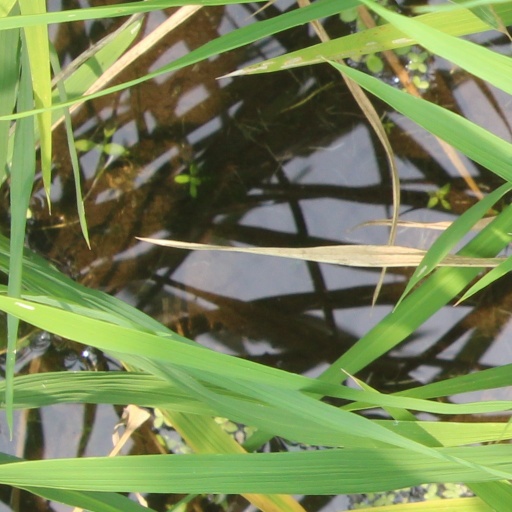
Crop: rice